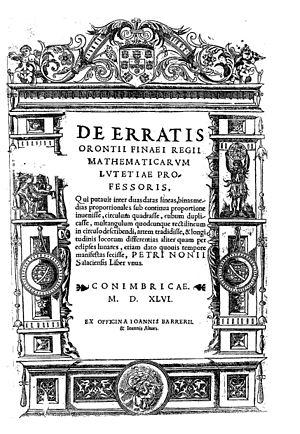
Pedro Nunes ; né en 1502 à Alcácer do Sal au Portugal et mort le 11 août 1578 à Coimbra est un mathématicien et cosmographe portugais.